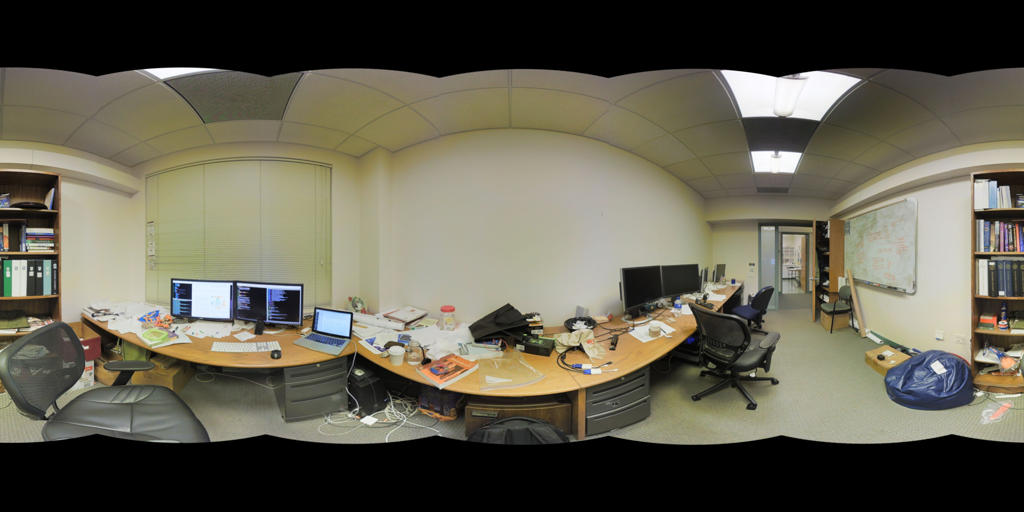
Referred object: Whiteboard

Referred object: the blue beanbag